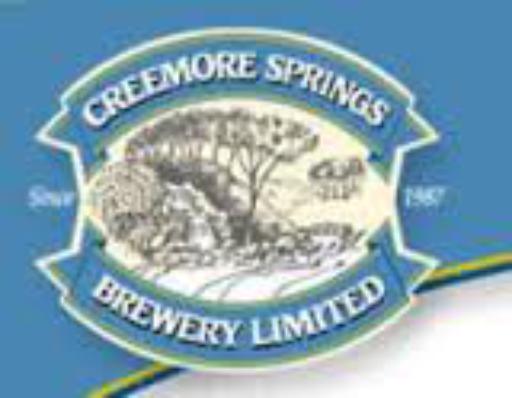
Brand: Creemore
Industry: Food